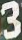
Number: 3